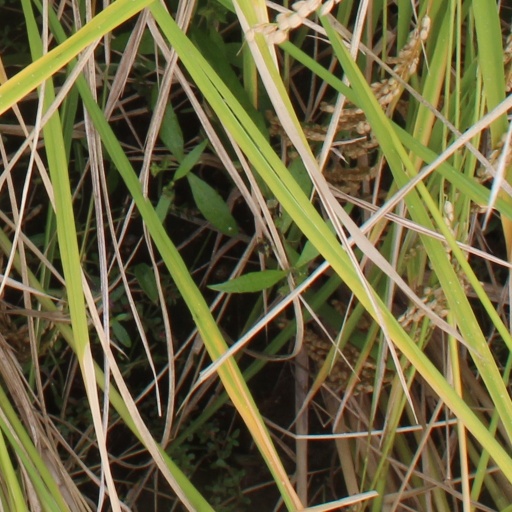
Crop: rice